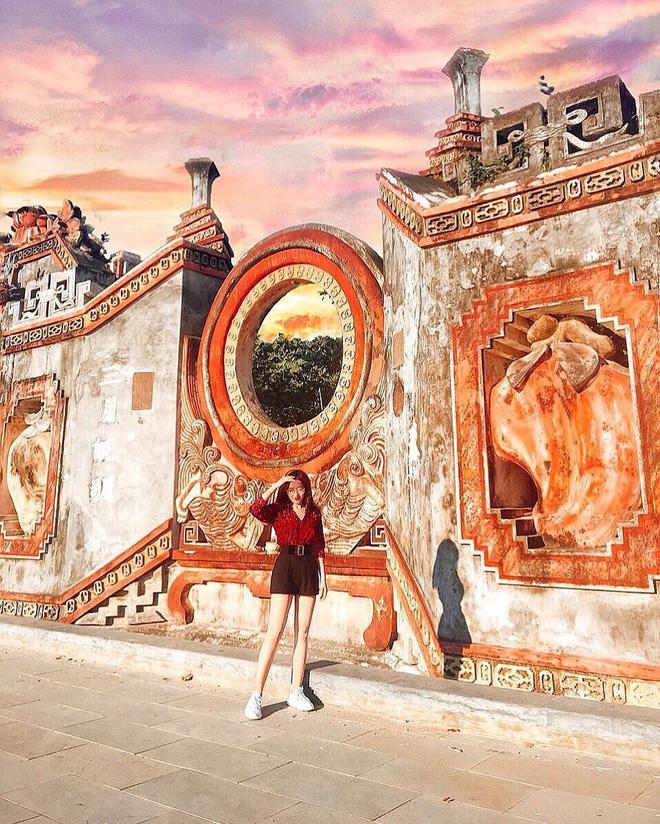
có một người phụ nữ đang đứng phía trước bức tường